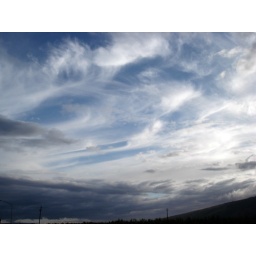
Cirrus clouds above West Maui mountains